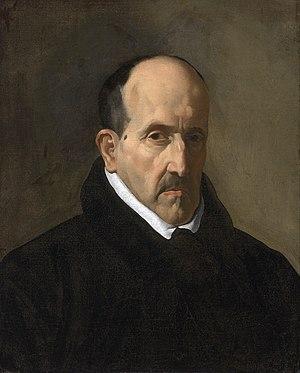
Diego Rodríguez de Silva y Velázquez, dit Diego Velázquez, ou Diego Vélasquez en français, né puis baptisé à Séville le 6 juin 1599 et mort à Madrid le 6 août 1660, est un peintre baroque espagnol.
Hortensio Félix Paravicino est un prêtre et religieux trinitaire espagnol. Professeur à l'université de Salamanque, prédicateur officiel du roi Philippe IV et poète baroque, il demeure l'une des figures les plus représentatives du Siècle d'or, ainsi qu'en atteste son célèbre portrait, peint par Le Greco en 1609.
Les Aventures de Roderick Random ou Roderick Random, en anglais, The Adventures of Roderick Random, publié en 1748, est le premier roman de Tobias Smollett. Le roman n'a d'abord pas été signé, mais lorsque son succès s'est confirmé, l'auteur en a reconnu la paternité. Si Paul-Gabriel Boucé défend âprement la thèse que l'assimilation entre Smollett et ses personae de fiction, en particulier son héros, a été fort dommageable à sa réputation littéraire, il ne semble pas y avoir de doute que Roderick Random s'appuie, au moins en partie, sur l'expérience personnelle de l'auteur embarqué dans la Royal Navy comme assistant-chirurgien, en particulier lors du siège de Carthagène.
Luis de Góngora y Argote, né le 11 juillet 1561 à Cordoue où il est mort le 24 mai 1627, est un poète baroque espagnol, emblématique du cultisme.
Des concetti, pluriel du mot italien concetto, signifie conception, pensée, et, par extension, pensée brillante. En passant dans la langue française, ce mot a restreint son acception, et il se prend toujours en mauvaise part pour désigner des effets de mots, des pensées recherchées, plus ingénieuses que vraies, des traits d’esprit hors de propos.
La littérature baroque espagnole correspond à un ensemble de créations littéraires produites au cours d'une période qui commence environ avec les premières œuvres de Luis de Góngora et Lope de Vega, dans les années 1580, et se termine vers la fin du XVIIᵉ siècle. Elle culmine avec la prose d'écrivains comme Baltasar Gracián, Miguel de Cervantes et Francisco de Quevedo, de dramaturges tels Lope de Vega, Tirso de Molina, Calderón de la Barca et Juan Ruiz de Alarcón ou, concernant la poésie, avec celles des auteurs déjà cités Quevedo, Lope de Vega et Góngora. Elle s'inscrit dans le cadre d'une période plus générale de production culturelle très prestigieuse désignée sous le nom générique de Siècle d'or espagnol.
Les personnes lesbiennes, gays, bisexuelles et transgenres en Espagne bénéficient de droits parmi les plus avantageux au monde mais il n'en a pas toujours été ainsi. Depuis la Rome antique, où l’acte sexuel et les relations de pouvoir sont des plus importants, jusqu’à la conception moderne de l’homosexualité comme forme de sexualité comprise comme une façon d’être soi-même, surviennent plusieurs changements et évolutions. Le droit des homosexuels subit longtemps l’influence de la pensée chrétienne qui voit essentiellement la sexualité comme un acte de procréation, toute autre forme sexuelle étant considérée comme un péché et contraire à la loi divine. Cette vision du monde domine au point que la sodomie est jugée comme trahison d’État et punissable du bûcher. Cette tendance est modérée par les Lumières, alors que les libertés individuelles prennent de l’importance, avec la suppression en 1822 de la sodomie du Code criminel de l’Espagne. La lente et difficile évolution vers l’acceptation de l’homosexualité se voit interrompue par la Guerre d'Espagne et la dictature franquiste, qui réprime sévèrement les violetas.
Le portrait de Luis de Góngora y Argote est une huile sur toile peinte par Diego Velázquez en 1622 durant son premier voyage à Madrid, où il rencontra le poète cordouan. Il est conservé depuis 1931 au musée des beaux-arts de Boston. Il vient de la collection du marquis de la Vega-Inclán, et fut acheté à Londres, maison Tomás Harris Limited.
Le gongorisme est un style littéraire inventé par le poète espagnol Góngora. Propre à la littérature baroque espagnole de la fin du XVIᵉ au XVIIᵉ siècle, il se caractérise par sa préciosité cultiste et ses recherches de style, abus d'images, métaphores, etc.